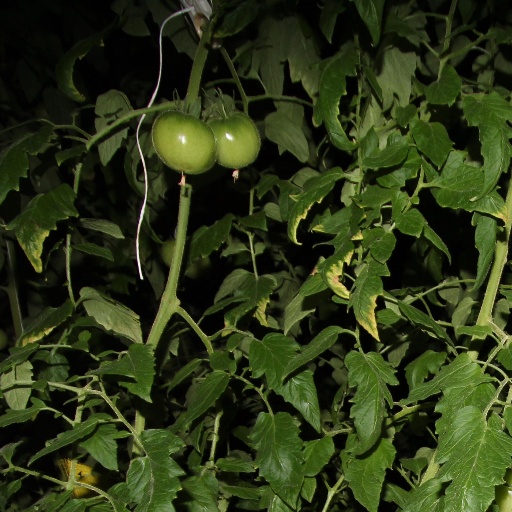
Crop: tomato